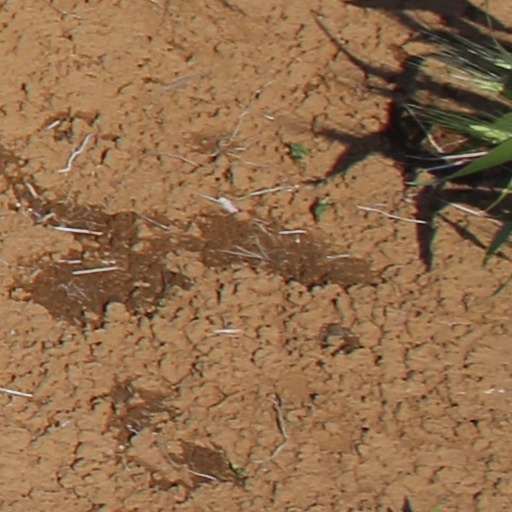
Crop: wheat